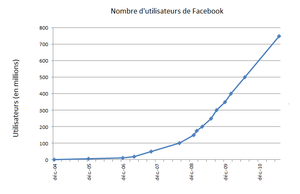
Évolution du nombre d’utilisateurs de Facebook dans le monde. Les chiffres proviennent des annonces officielles de Facebook
Facebook [ˈfeɪsbʊk] est un réseau social en ligne qui permet à ses utilisateurs de publier des images, des photos, des vidéos, des fichiers et documents, d'échanger des messages, joindre et créer des groupes et d'utiliser une variété d'applications.